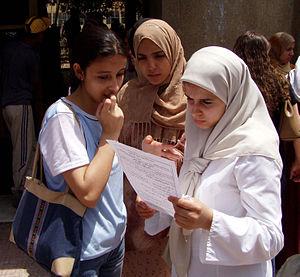
Les affaires du voile islamique sont les circonstances entourant le port du voile islamique par certaines femmes musulmanes en public dans les sociétés laïques. En France, les conflits se cristallisent souvent autour des signes ostentatoires religieux dans le domaine public, la réglementation s’élabore par petites touches, au fur et à mesure que se construit la jurisprudence dans les tribunaux.